Terrorist incidents in Iraq in 2010

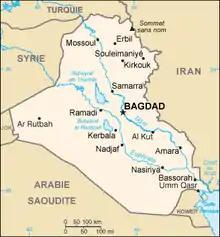
Map of Iraq

This is a list of terrorist incidents in Iraq during 2010. Major attacks include a 1 February attack killing 54 in Baghdad, and a 10 May attack killed 45 at a fabrics factory in Hillah.